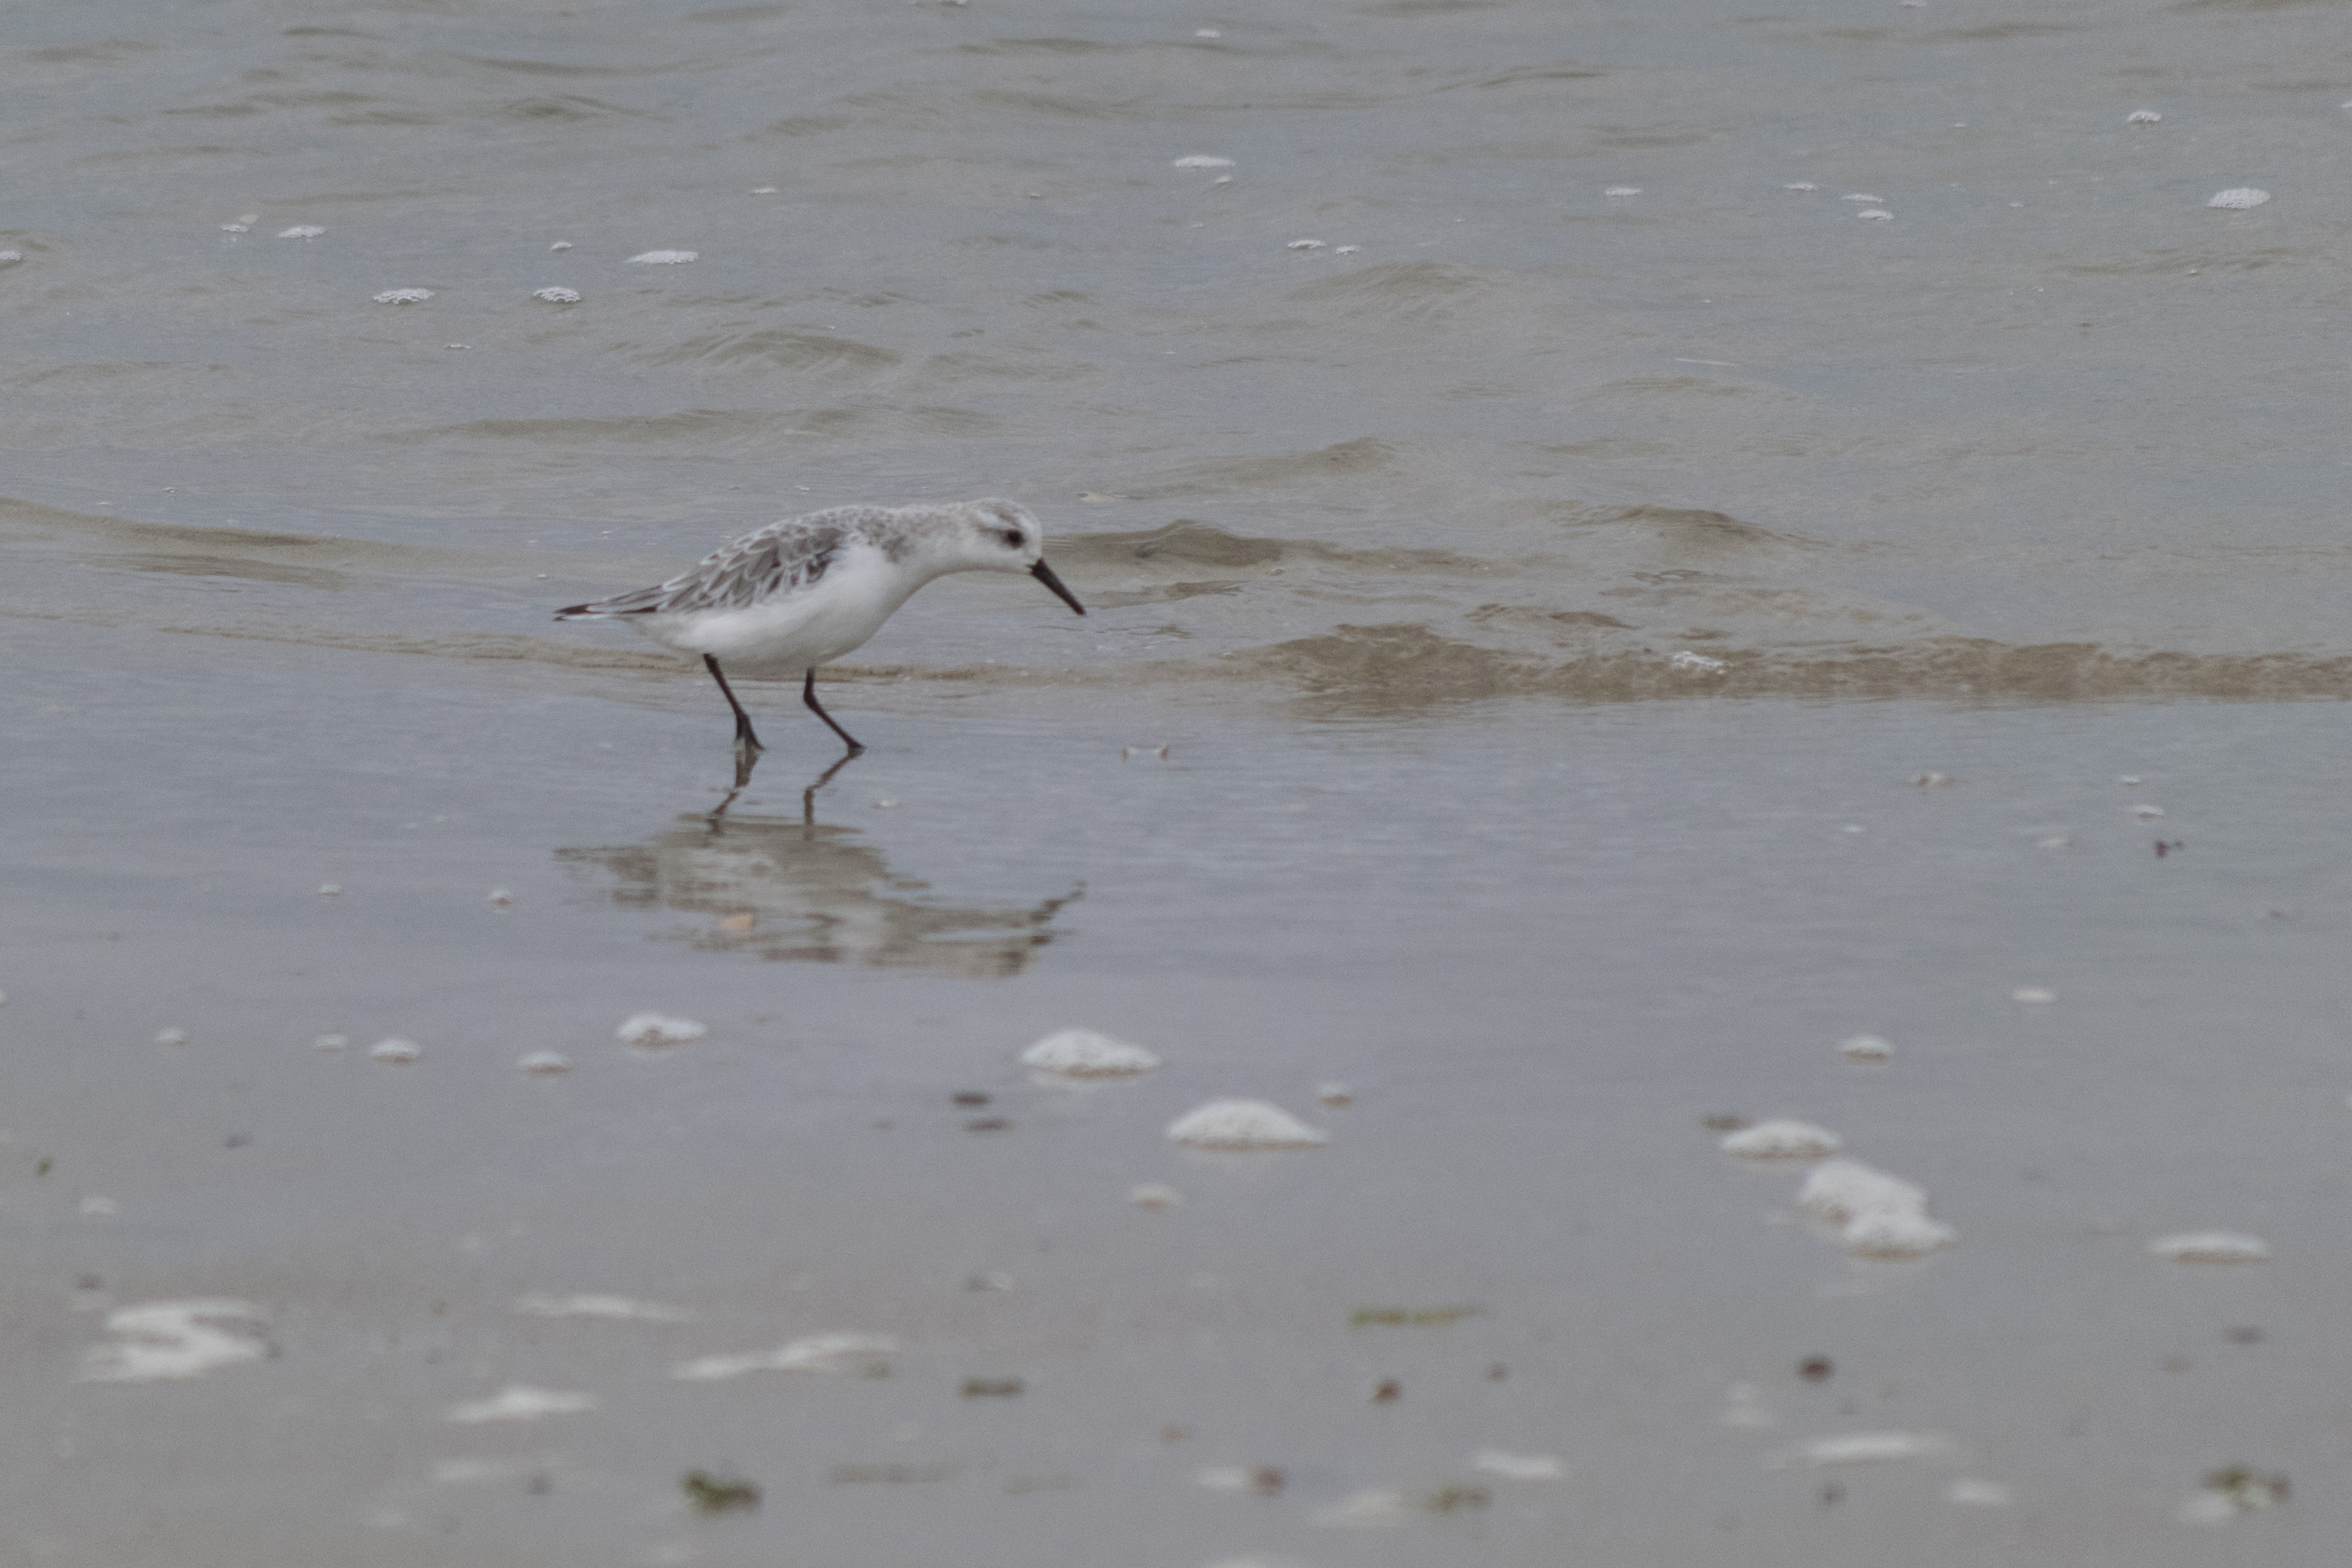
beach, water, outdoor, sand, bird, wing, seabird, wildlife, gull, nikon, fauna, nederland, strand, netherlands, outdoorphotography, vertebrate, vogel, egret, heron, shorebird, sandpiper, paulvandevelde, pdvandevelde, padagudaloma, natuurfotografie, naturephotographer, dordrecht, nederlandinfotos, texel, zand, deslufter, desluftervallei, charadriiformes, mudflat, strandloper